Florida State Road A1A

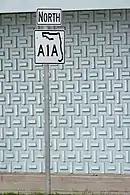
SR A1A sign in St. Augustine

Prior to the 1945 renumbering, the route that became SR 1 had the following numbers: